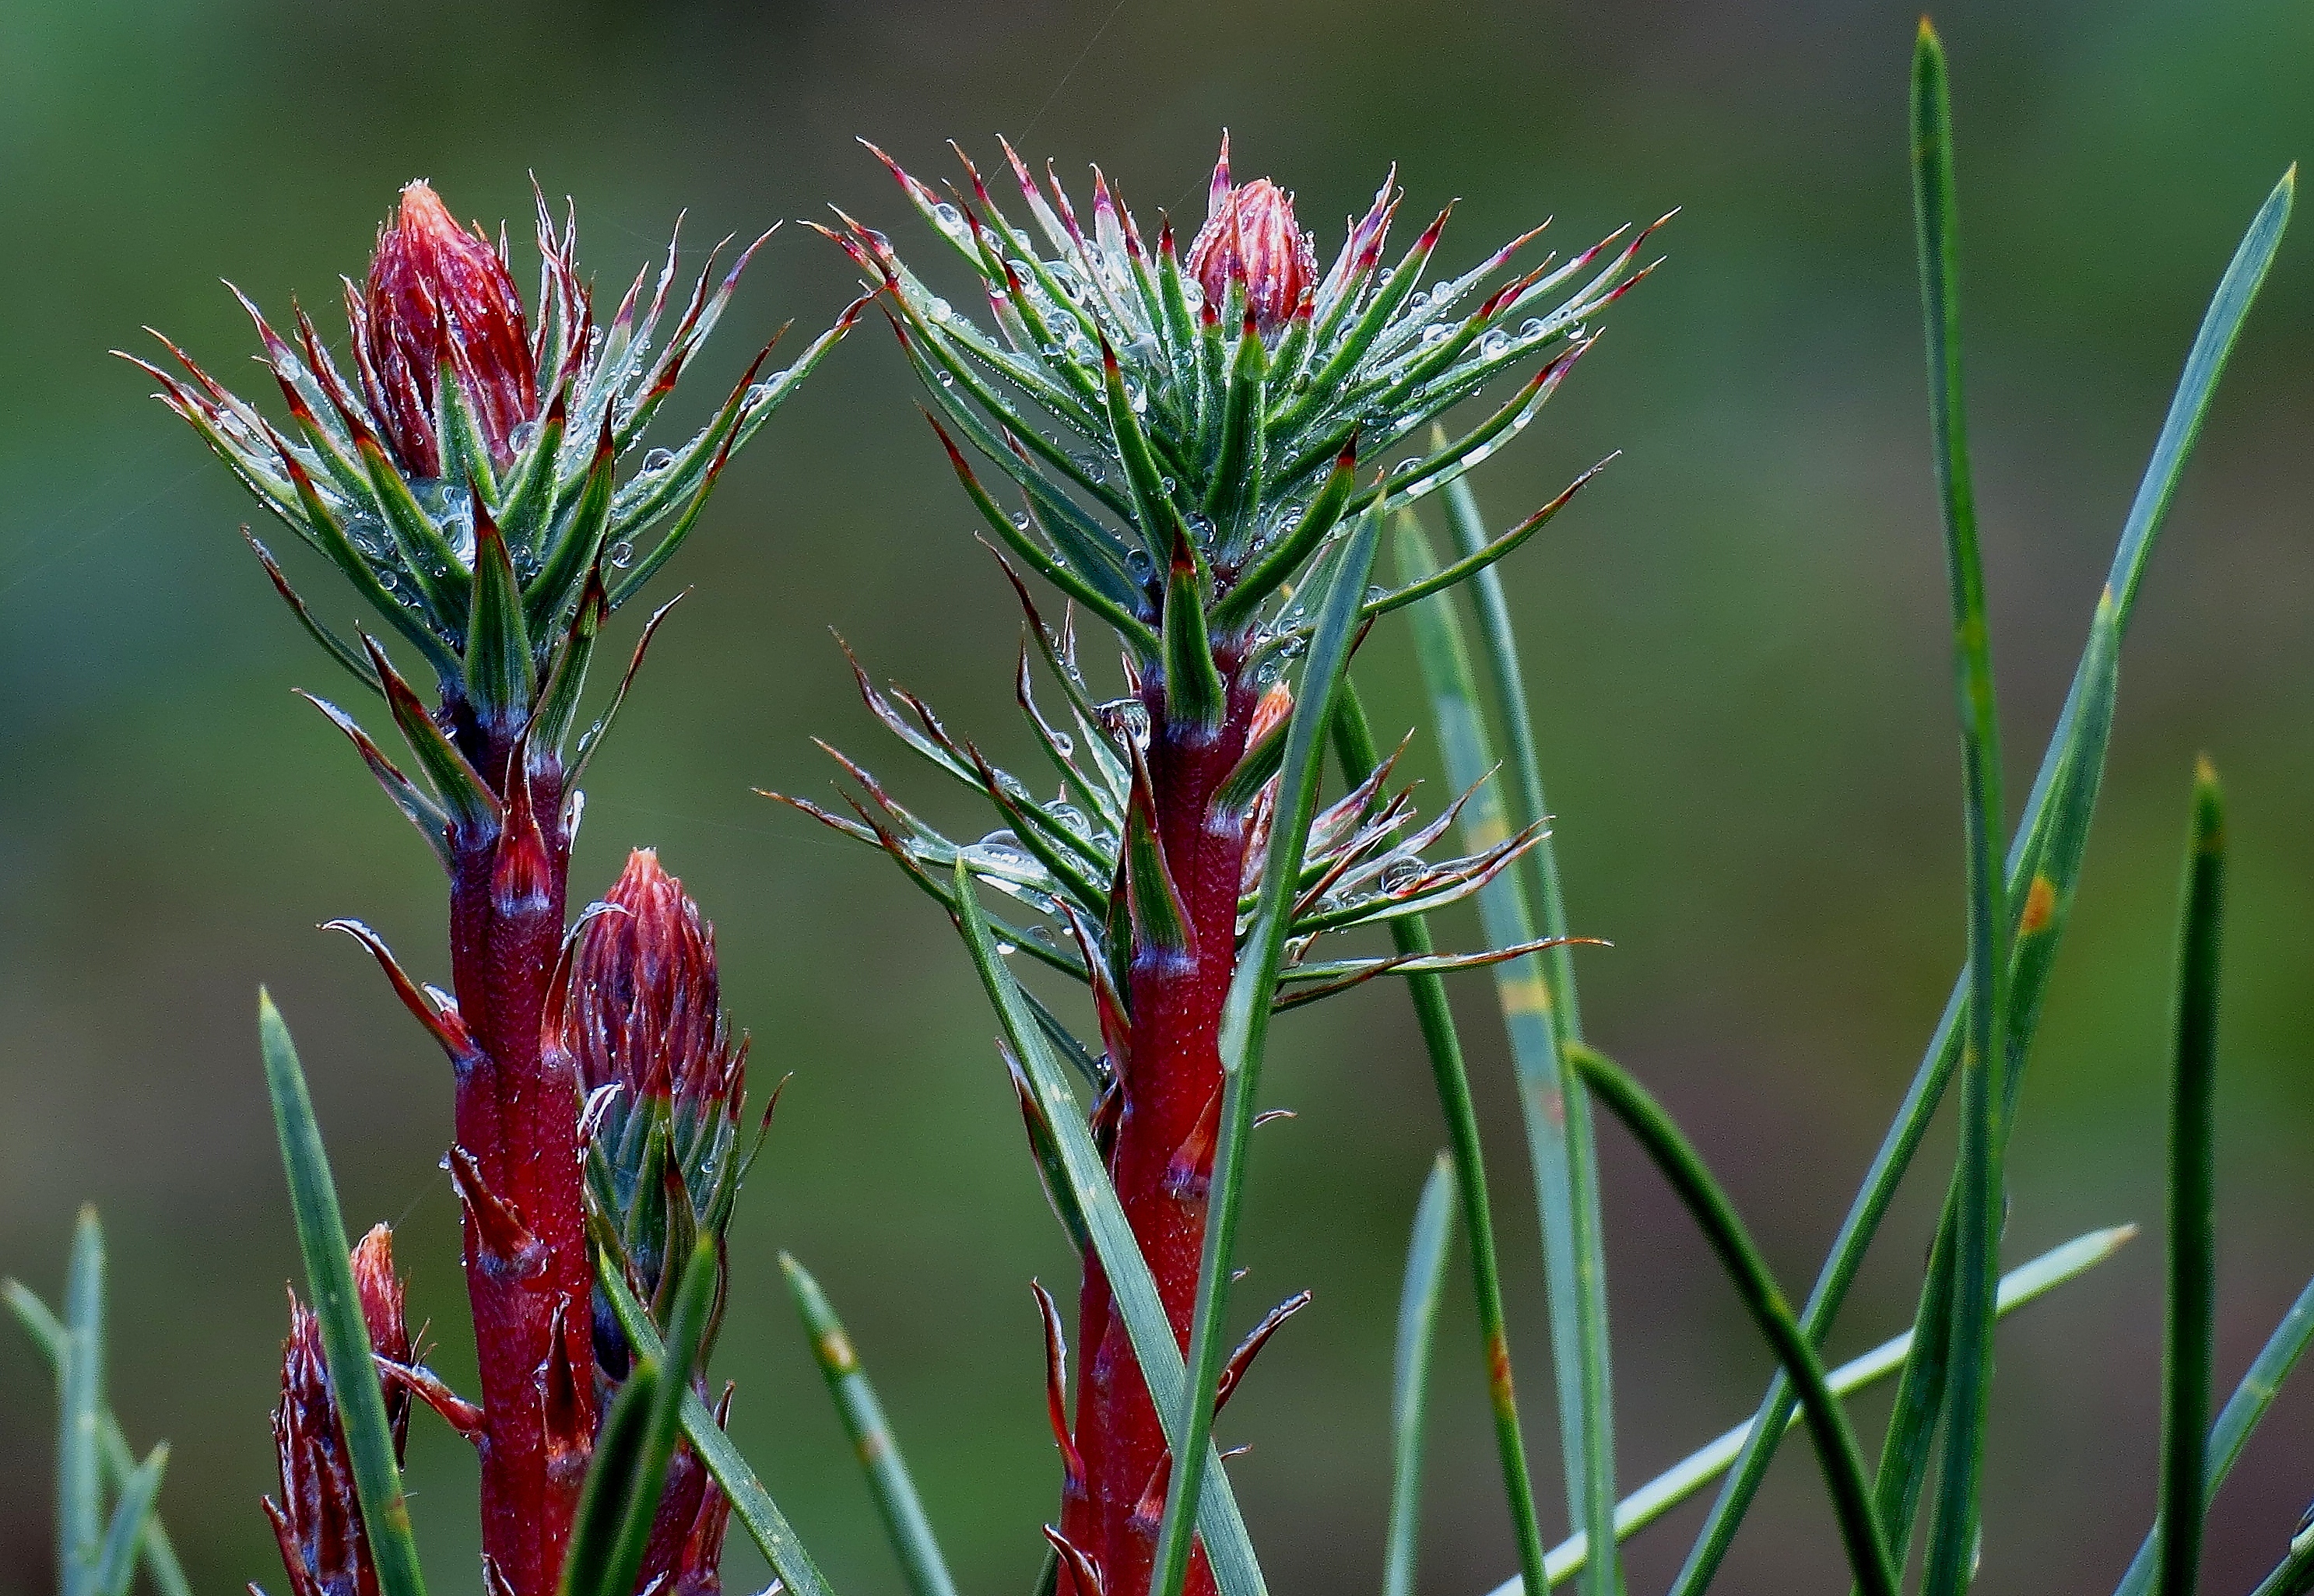
grass, plant, meadow, prairie, flower, green, botany, flora, wildflower, flowers, flores, macro photography, flowering plant, grass family, plant stem, land plant, castilleja